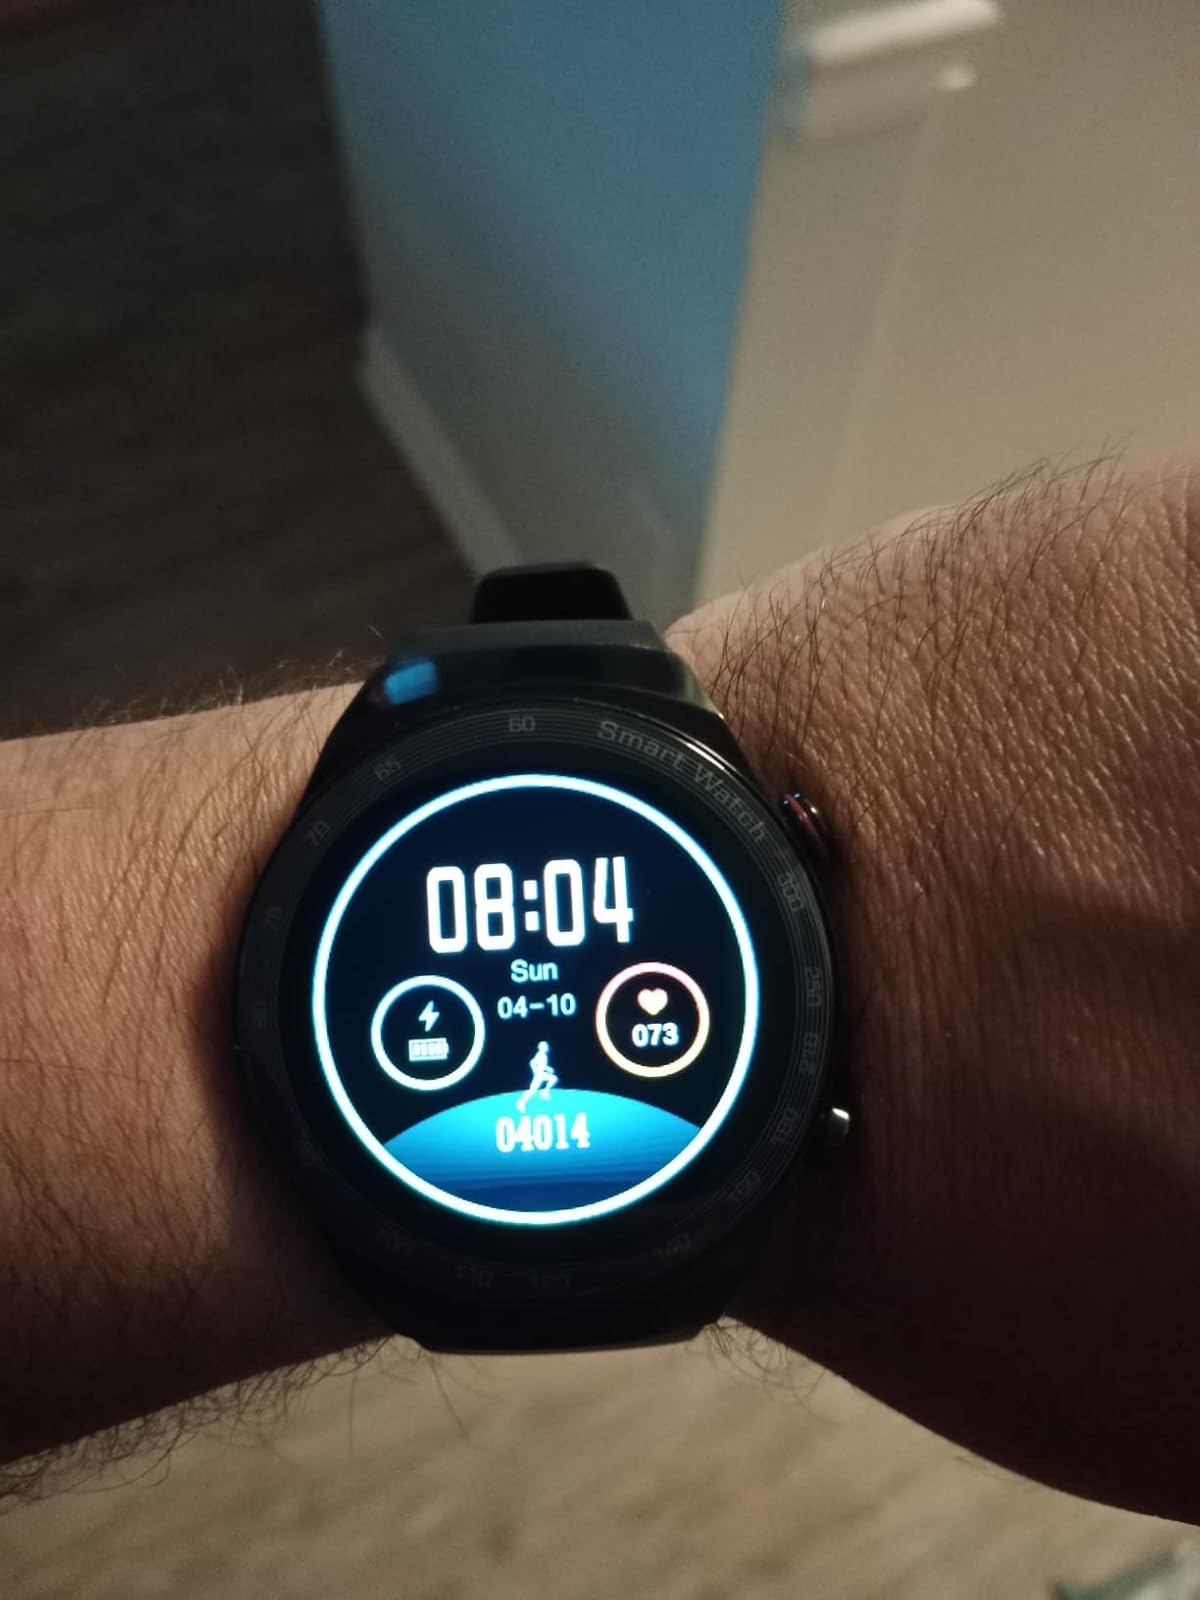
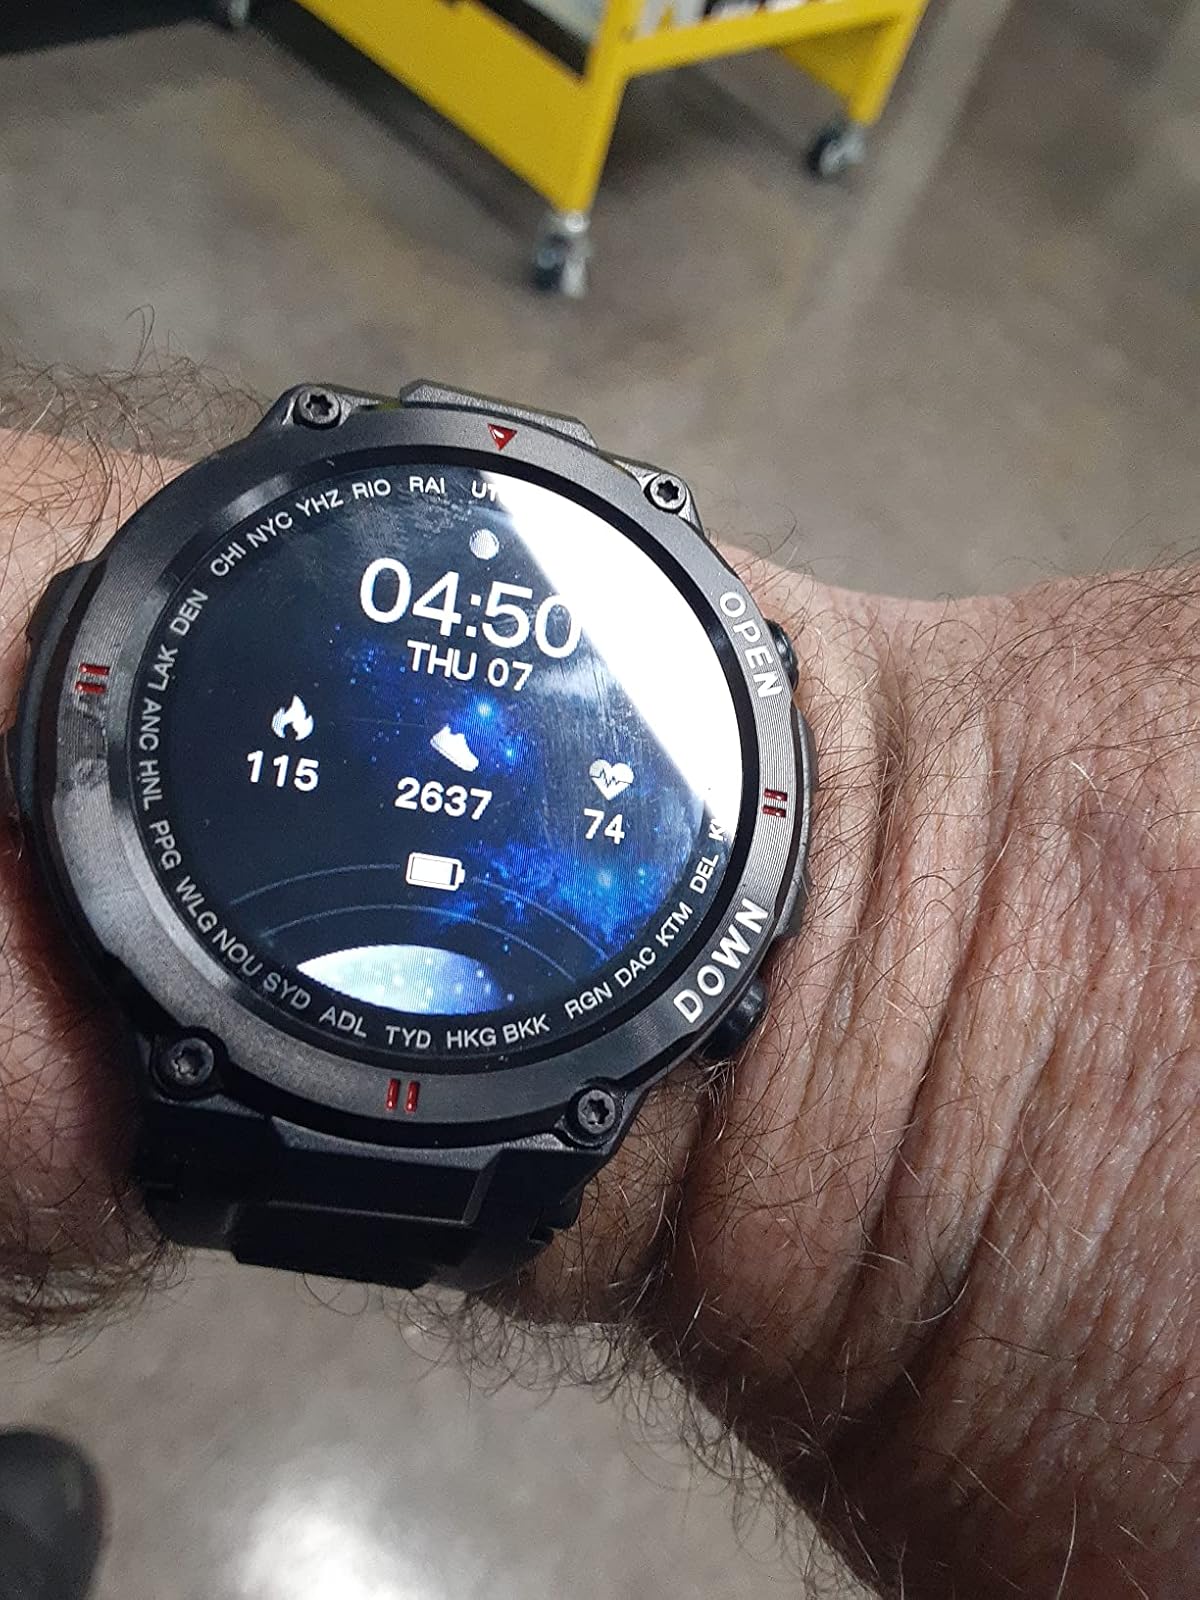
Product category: smartwatch
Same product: no